Jane Austen

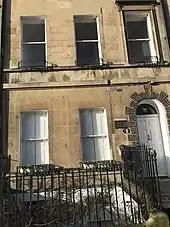
Austen's house, 4 Sydney Place, Bath

When Austen was twenty, Tom Lefroy, a neighbour, visited Steventon from December 1795 to January 1796. He had just finished a university degree and was moving to London for training as a barrister. Lefroy and Austen would have been introduced at a ball or other neighbourhood social gathering, and it is clear from Austen's letters to Cassandra that they spent considerable time together: "I am almost afraid to tell you how my Irish friend and I behaved. Imagine to yourself everything most profligate and shocking in the way of dancing and sitting down together."